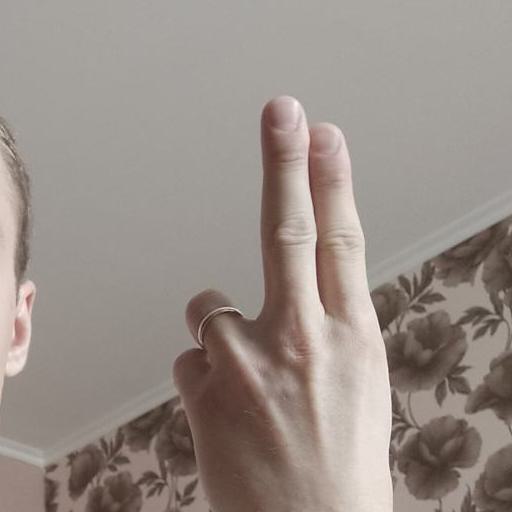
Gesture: two_up_inverted